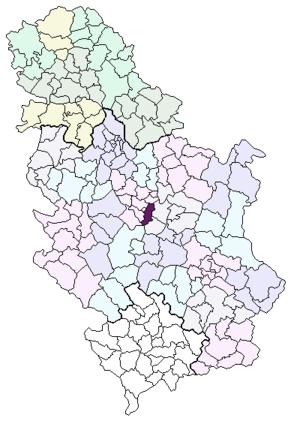
Pivara est une municipalité de Serbie située dans le district de Šumadija. Elle fait partie des cinq municipalités qui forment la ville de Kragujevac. En 2002, elle comptait 49 154 habitants.